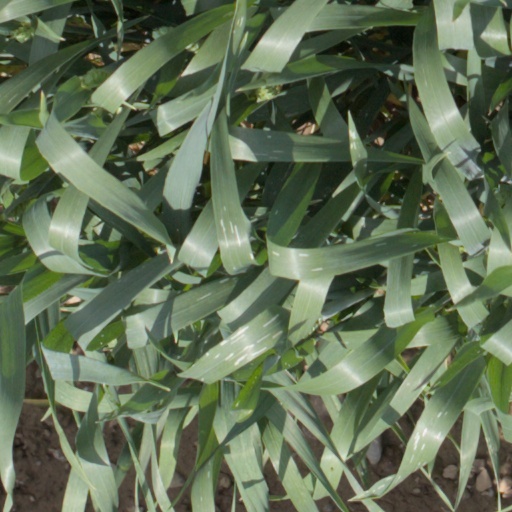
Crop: wheat